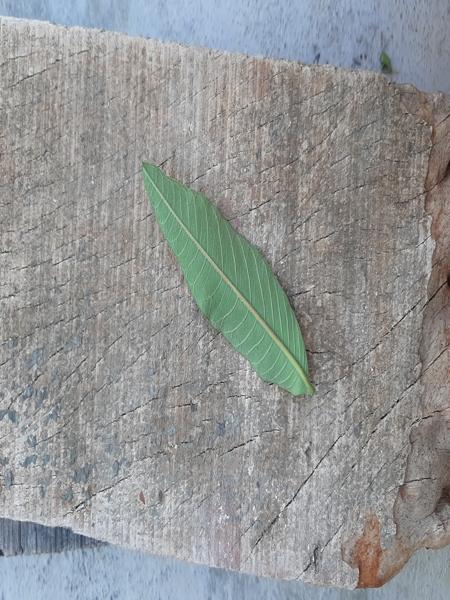
Plant: Guava